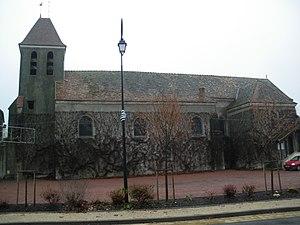
église de Fontenay lès Briis
Fontenay-lès-Briis est une commune française située à trente kilomètres au sud-ouest de Paris dans le département de l'Essonne en région Île-de-France.